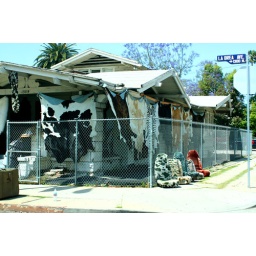
a house near my pad that apparently sells every kind of skin of every kind of animal dyed in every color of the rainbow. gross.